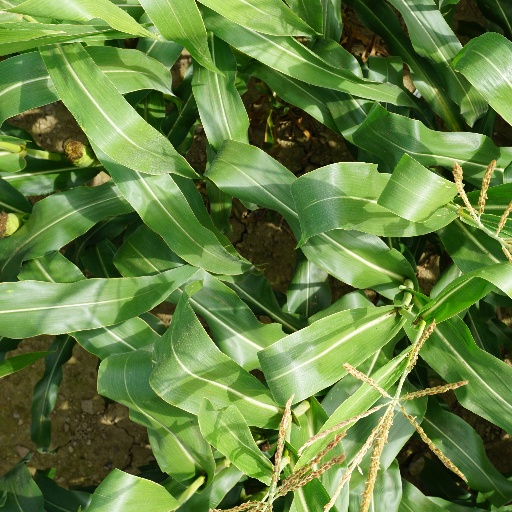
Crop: maize; corn